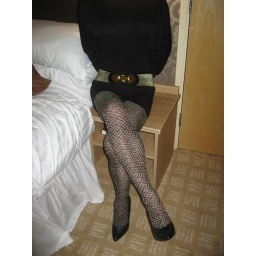
Sitting down in my short black dress with the glittery hold ups and panties on.